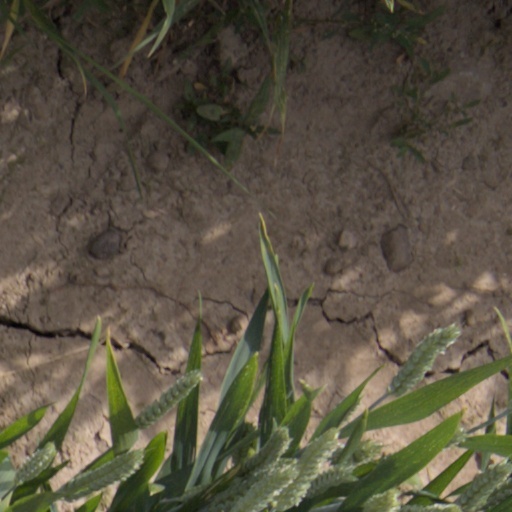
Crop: wheat